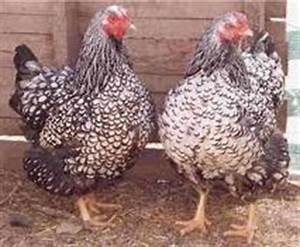
Label: chicken